La Tortura

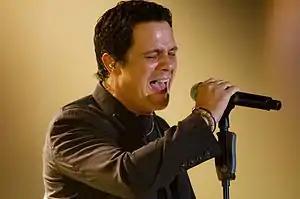
Spanish singer Alejandro Sanz ("pictured") was the featured artist on "La Tortura".

After achieving crossover success in 2001 with her first English-language album, "Laundry Service", Shakira started working on its follow-up. Having co-written almost 60 songs for the project, in both Spanish and English, Shakira decided to divide the release into two volumes, opting to first release an album entirely in Spanish, titled "Fijación Oral, Vol. 1". This would be her first all-Spanish record since "Dónde Están los Ladrones?" (1998). For the album, Shakira worked with previous collaborators along with new partners, such as Argentine musician Gustavo Cerati and Spanish singer Alejandro Sanz. She stated that "they are very credible artists within Hispanic music, great composers and unique voices". "Billboard" opined that their presence on the album could help Shakira re-enter the Latin music market, as her last Spanish album was released seven years prior.